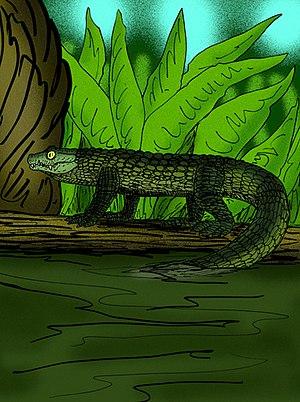
Mekosuchus est un genre éteint de crocodiles d'Australasie au sein de la sous-famille des Mekosuchinae. Leur extinction semble dater de l'arrivée de l'Homme sur les îles d'Océanie.
La biodiversité de la Nouvelle-Calédonie, un large groupe d'îles du Pacifique, est considérée comme la plus importante de la planète. L'île possède un niveau élevé d'endémisme, avec notamment beaucoup de plantes, d'insectes, d'oiseaux et de reptiles uniques. L'île n'a pas de mammifère à part des chauves-souris, et aucun amphibien. La biodiversité néocalédonienne est menacée par des espèces introduites, l'exploitation forestière, les incendies et le développement urbain et les gisements miniers. La Nouvelle-Calédonie a perdu de nombreuses espèces depuis que l'homme a posé le pied sur l'île, mais aucune ne s'est éteinte depuis le XVIᵉ siècle.
Les mekosuchinés constituent une sous-famille éteinte de crocodiliens de la famille des crocodilidés.